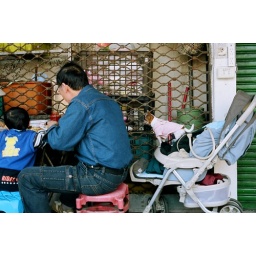
Tiny dog in pink jacket and baby buggy desperately craves noodles